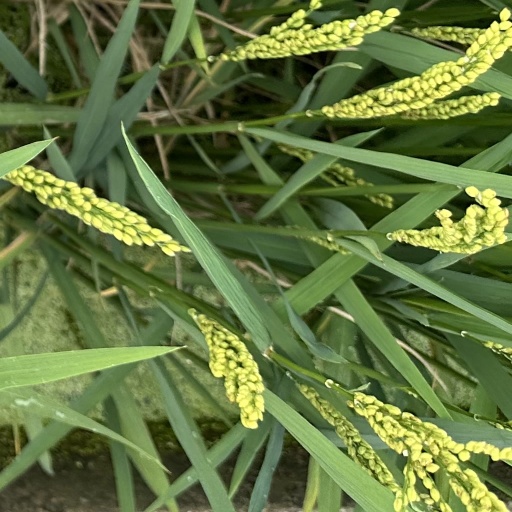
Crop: rice